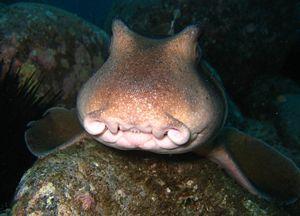
Le requin dormeur à crête est un poisson cartilagineux décrit en 1870 par Albert Günther. Il s’agit d’une espèce rare faisant partie du genre Heterodontus de la famille des Hétérodontidés. Ces requins sont des fossiles vivants, représentant un groupe de requins présents au Carbonifère.